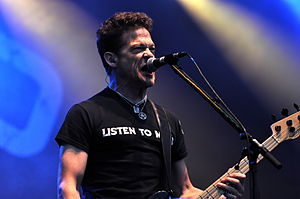
Jason Newsted
"Jason Curtis Newsted er en tidligere amerikansk bassist i Metallica. Han er nu erstattet af Robert Trujillo og han erstattede selv afdøde Cliff Burton som omkom i en busulykke, i Sverige, på ""Master of Puppets"" touren.